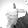
ASL letter: T